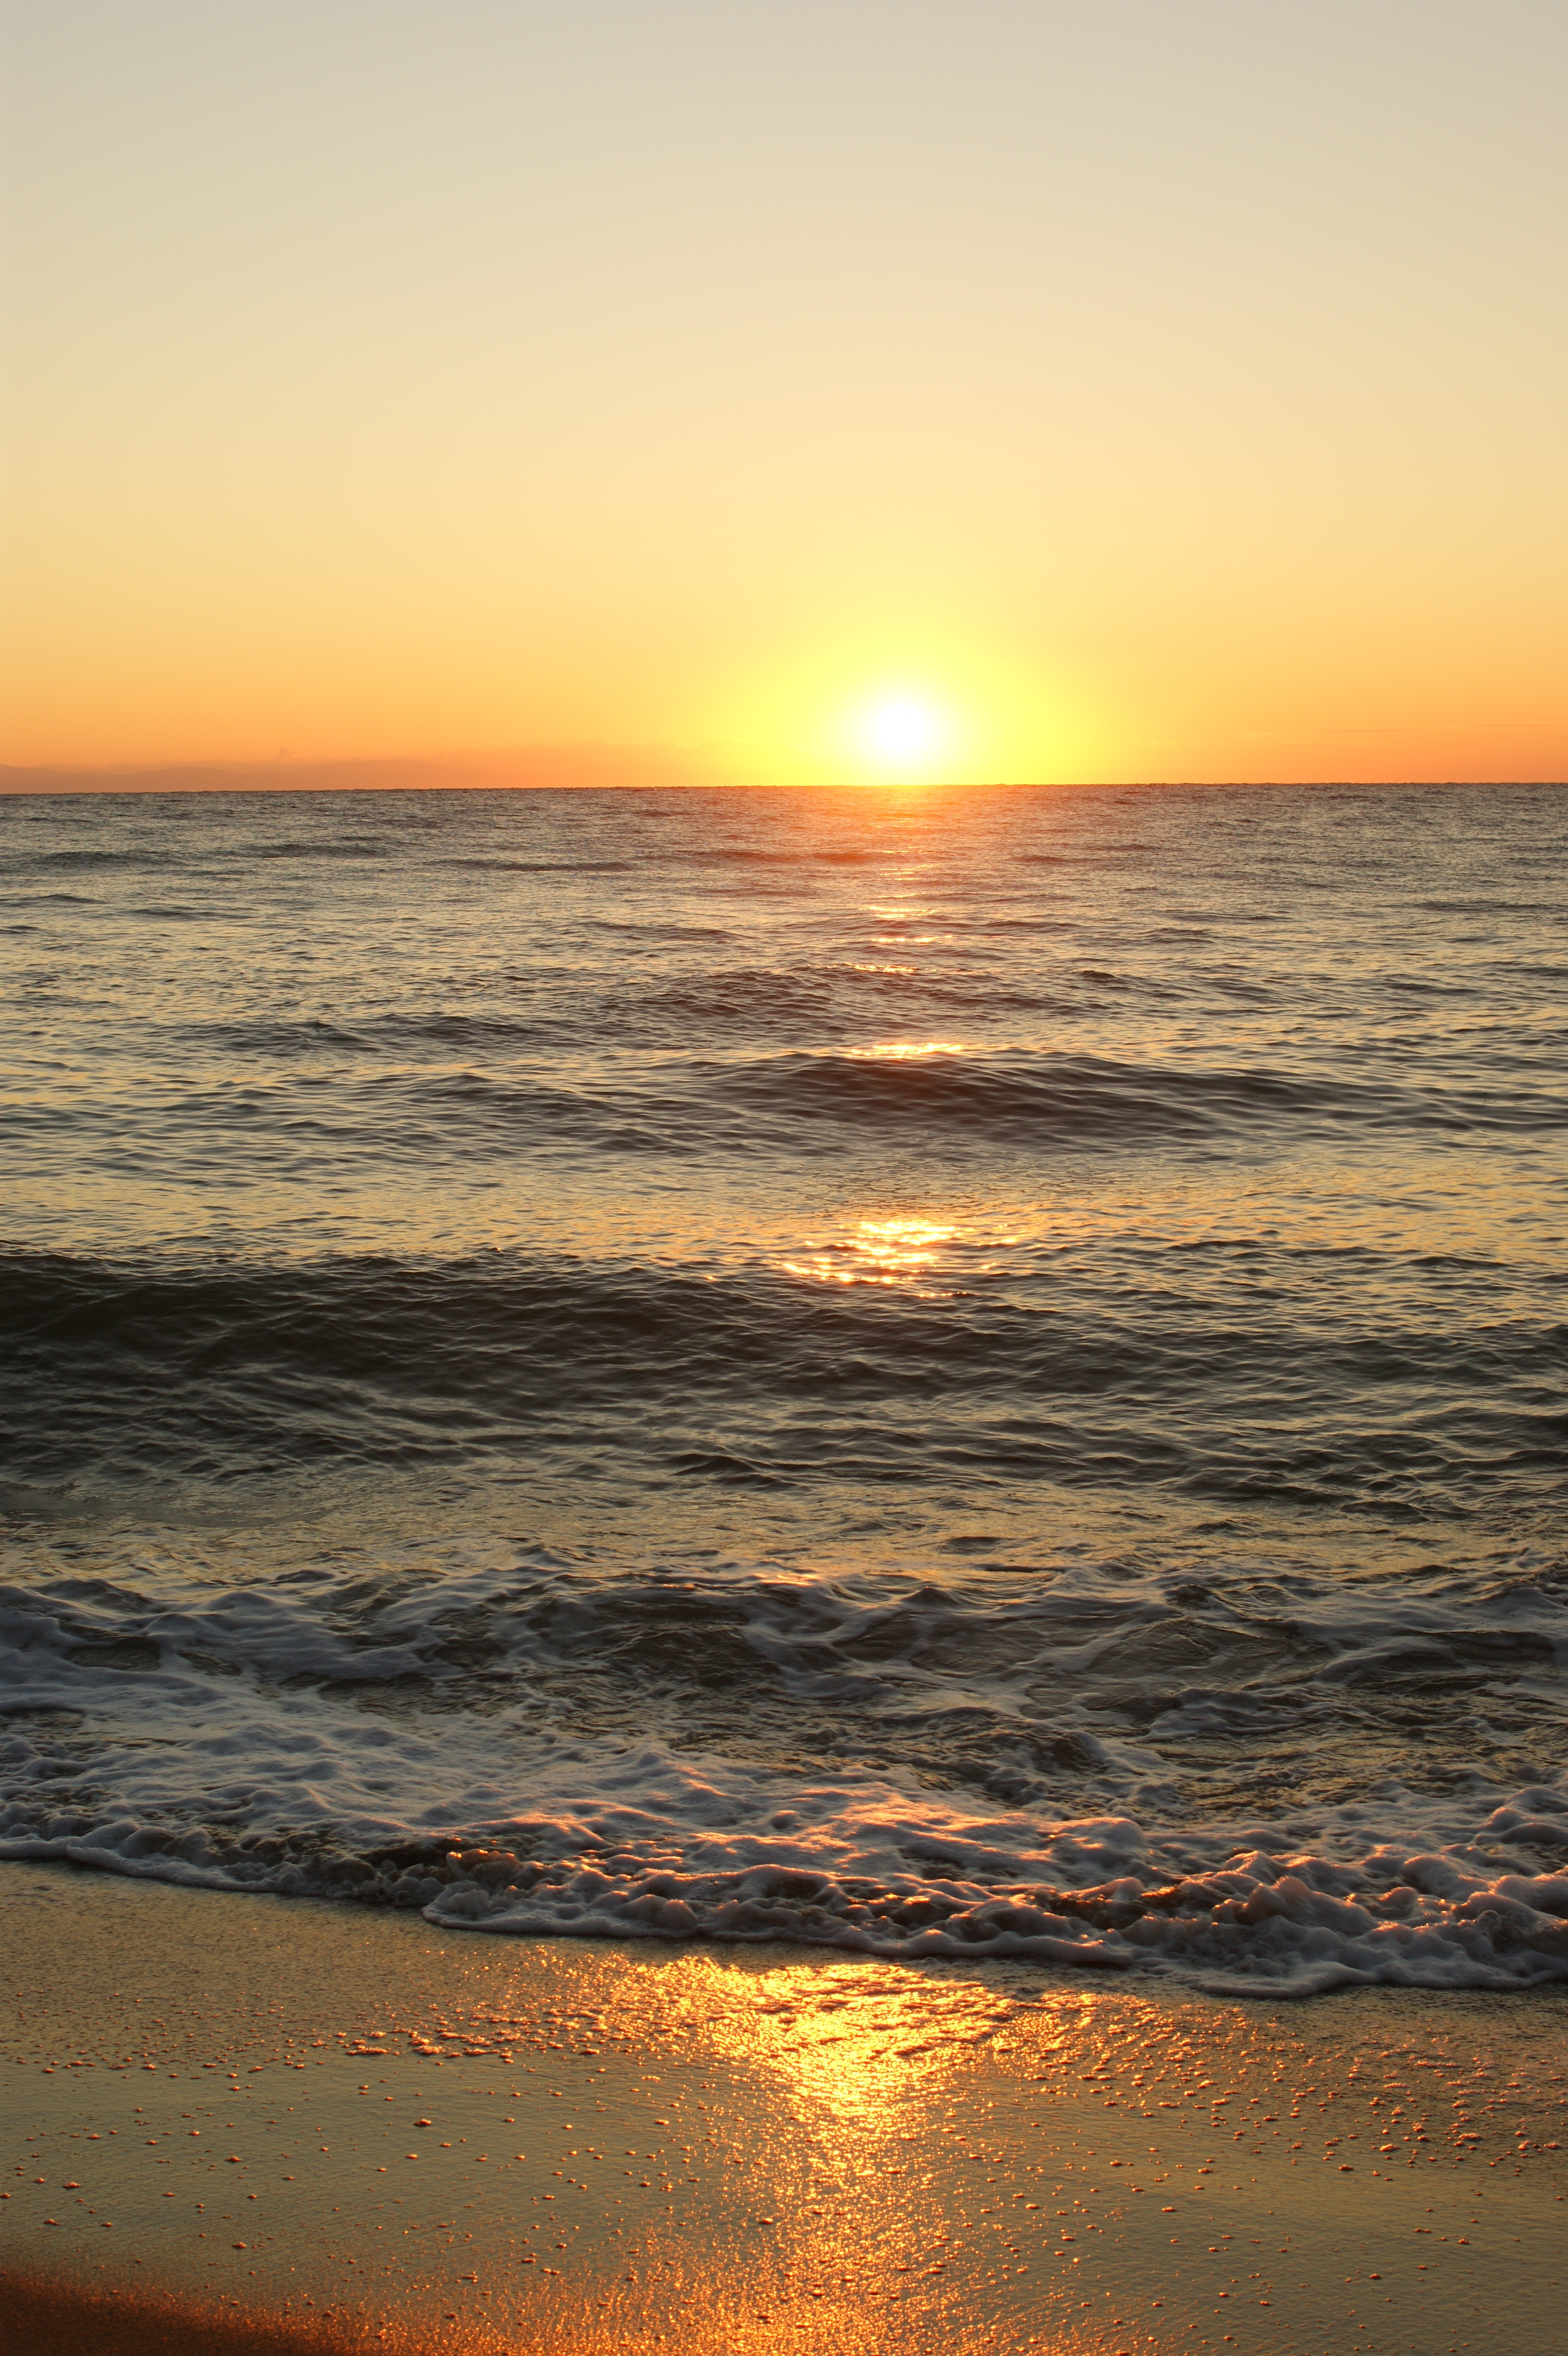
beach, landscape, sea, coast, nature, sand, ocean, horizon, sun, sunrise, sunset, sunlight, morning, shore, wave, dawn, dusk, evening, body of water, holidays, afterglow, wind wave